Ska punk

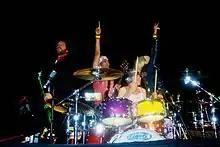
Ska punk band No Doubt performing in Worcester, Massachusetts, United States.

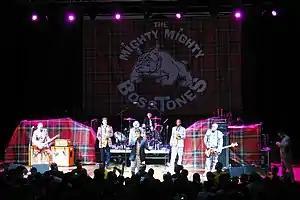
Ska punk band the Mighty Mighty Bosstones performing in 2008

Ska punk broke into the mainstream in the mid-1990s with bands such as Sublime, No Doubt, Goldfinger, the Mighty Mighty Bosstones, Less Than Jake and Rancid all achieving mainstream success. Sublime's song "Date Rape" became a hit on major California alternative rock radio stations. However, Sublime did not reach its peak of popularity until 1996 with the release of the band's 1996 self-titled album, which was certified 5× platinum by the Recording Industry Association of America (RIAA) in 1999. Because of Sublime's popularity, the band's album "40oz. to Freedom" was certified 2× platinum by the RIAA in 2005.